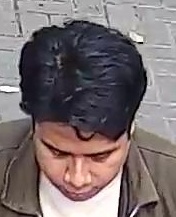
person-with-helmet: 0
person-without-helmet: 1